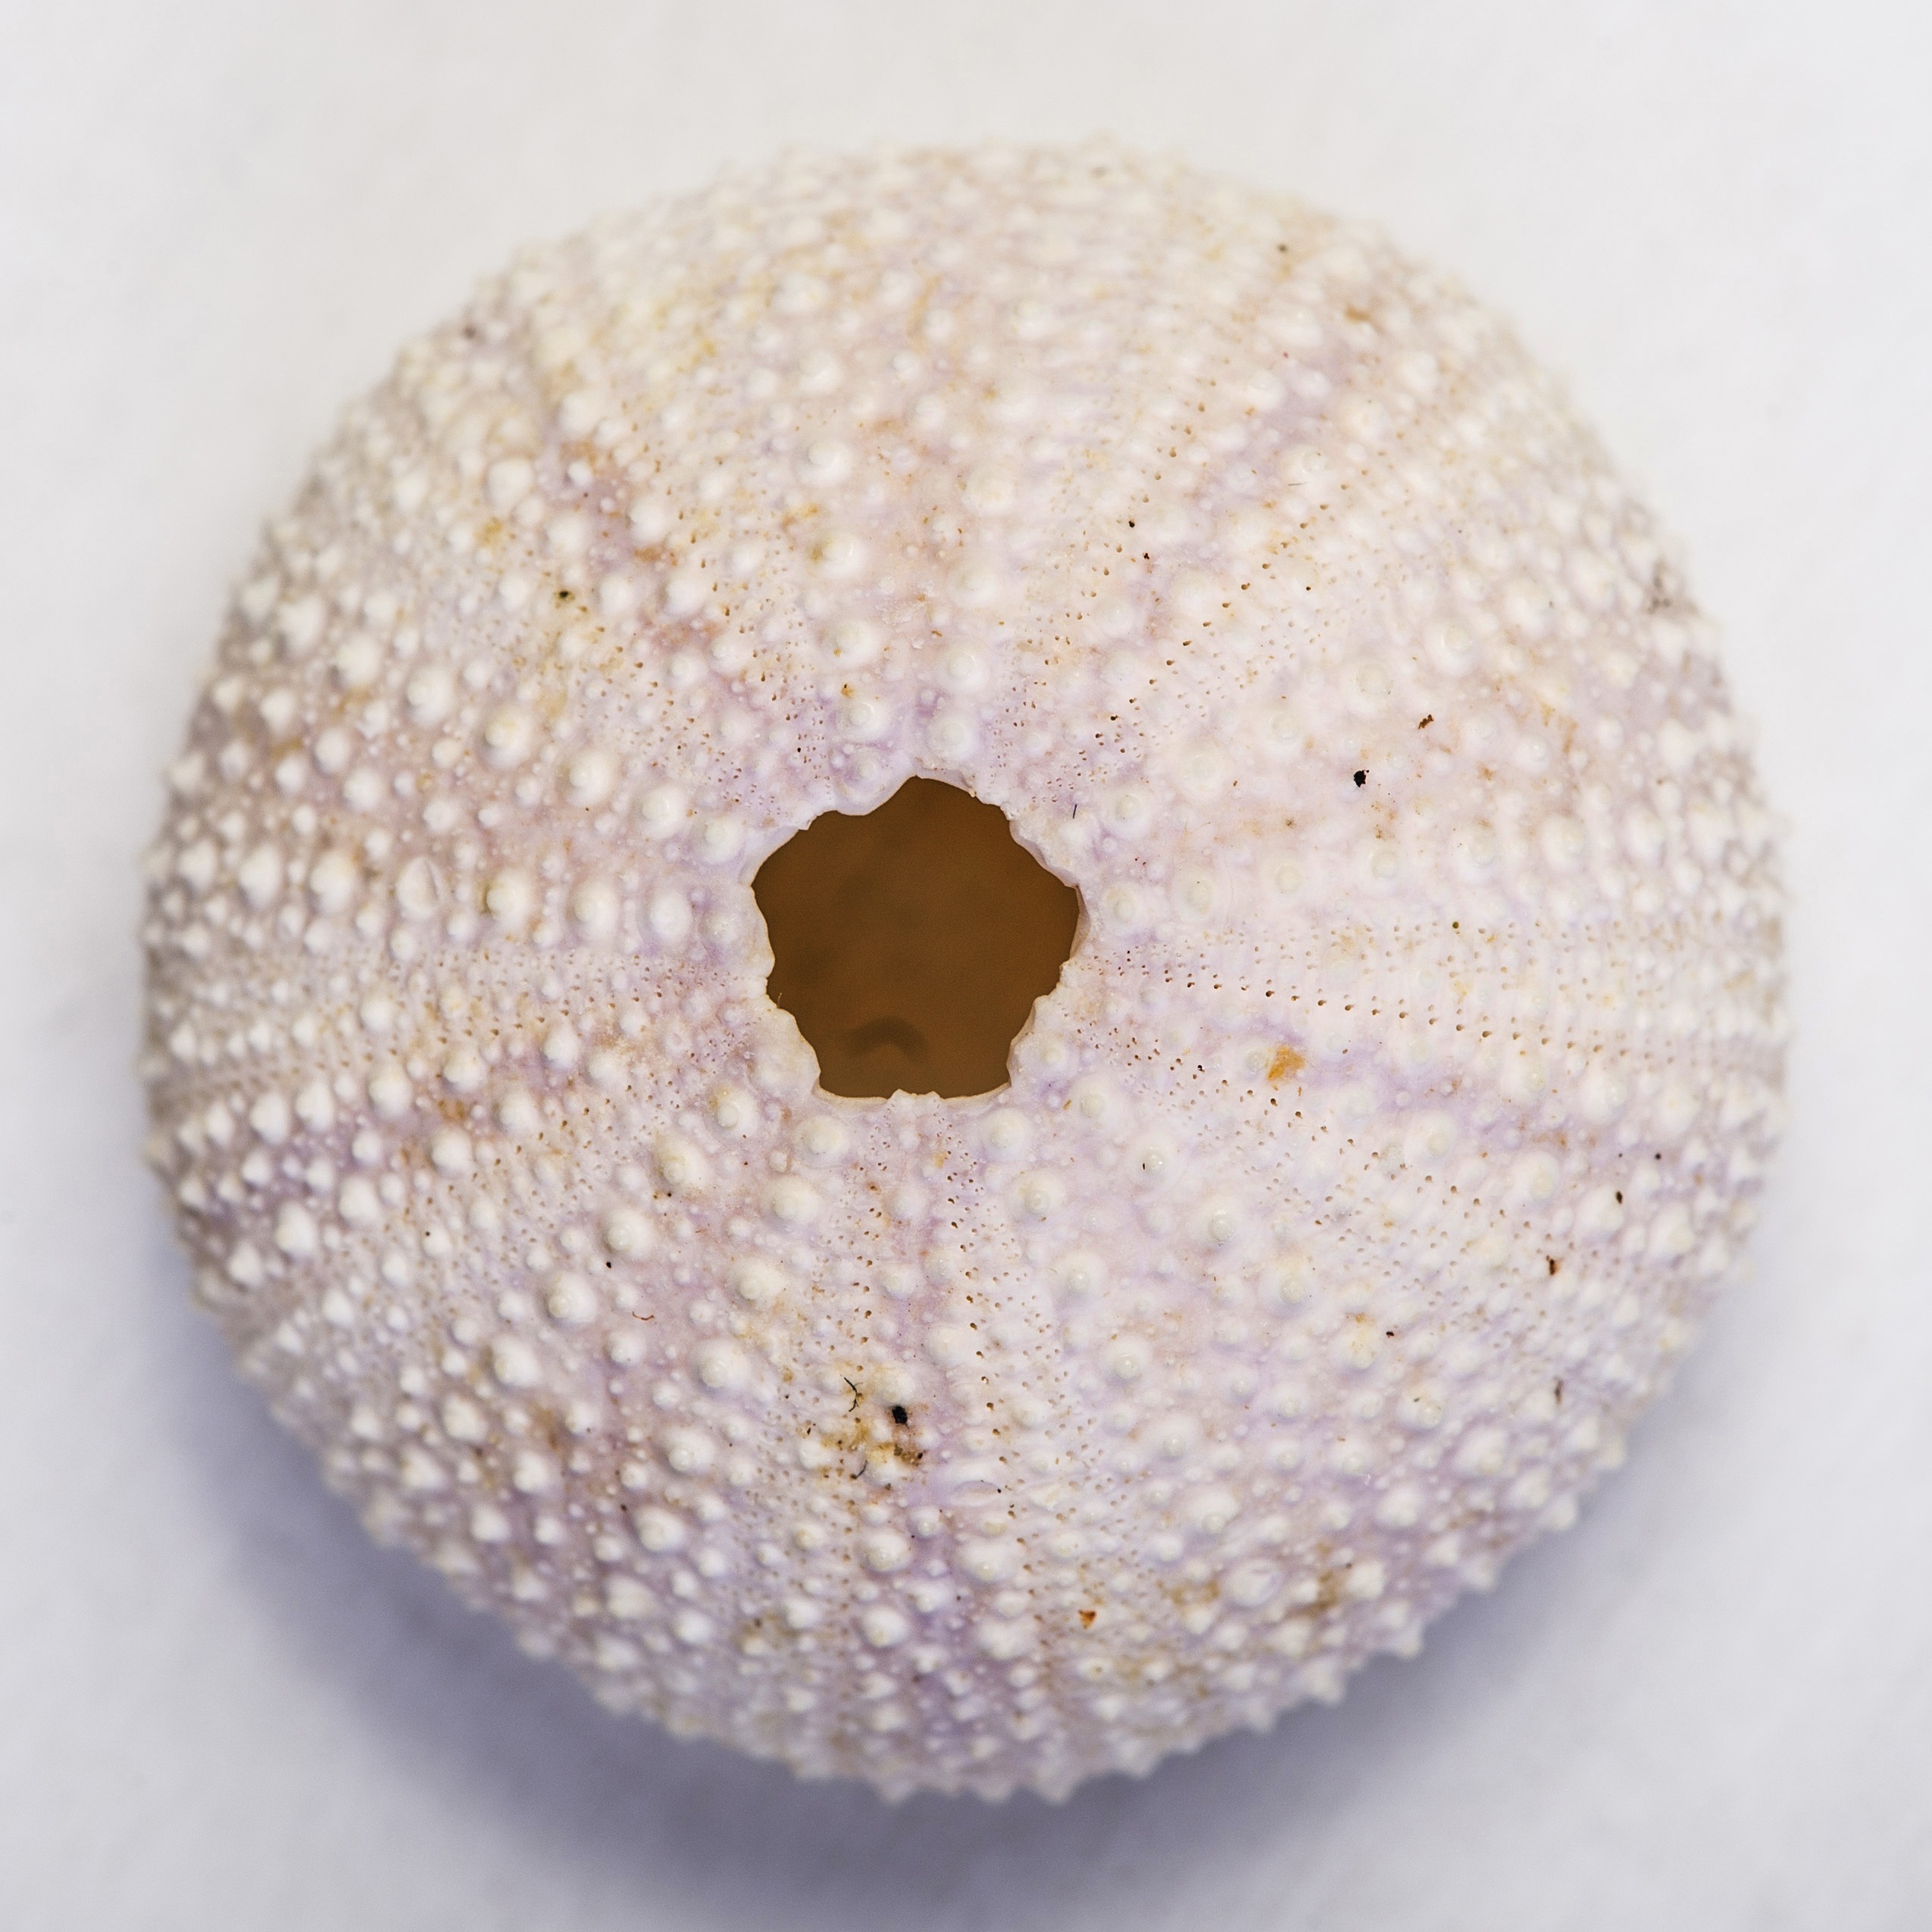
sea, ocean, white, photography, hole, animal, photo, wild, pattern, macro, studio, bead, close, material, shell, circle, seashell, button, jewellery, textile, art, focus, hedgehog, creature, zoom, detail, large, detailed, relief, shape, urchin, dishware, fashion accessory